Giwaipani

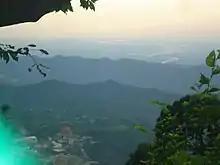

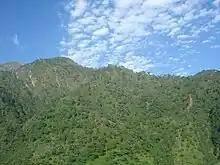

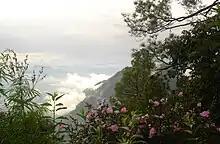

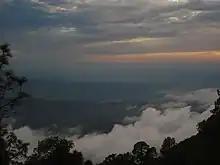

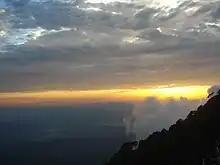

Giwaipani or Gewaipani (Village ID 52056) is a hill station (village) in Almora district in the Indian state of Uttarakhand. According to the 2011 census it has a population of 291 living in 72 households. Its main agriculture product is ragi.